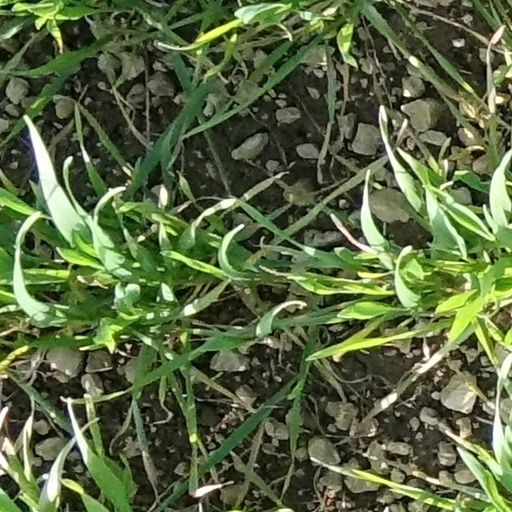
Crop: wheat